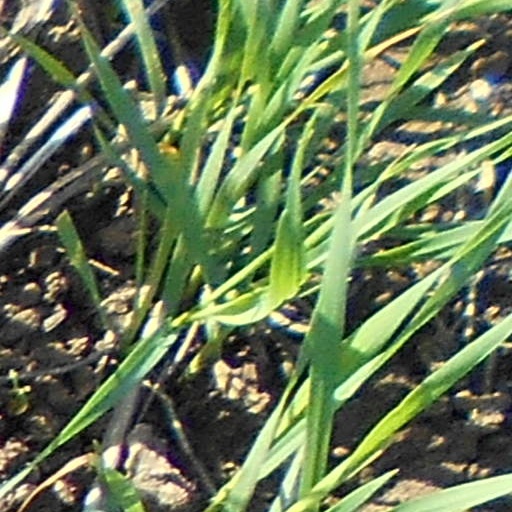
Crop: wheat